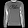
Label: Pullover